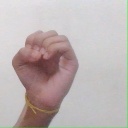
अक्षर: ऊ